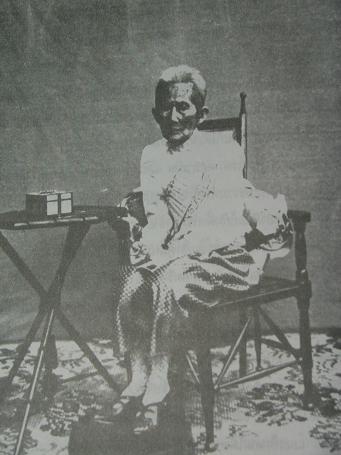
เจ้าจอมมารดาจีน

| honorific_prefix = ท่าน
| name = เจ้าจอมมารดาจีน
| image = หม่อมจีน ลดาวัลย์ ณ อยุธยา.jpg
| honorific_suffix = ทุติยจุลจอมเกล้าวิเศษ|ท.จ.ว.
| birth_name = จีน
| other_names = หม่อมจีน ลดาวัลย์ ณ อยุธยา
| spouse = พระเจ้าบรมวงศ์เธอ กรมหมื่นภูมินทรภักดี
| children =พระอรรคชายาเธอ พระองค์เจ้าอุบลรัตนนารีนาค กรมขุนอรรควรราชกัลยาพระอรรคชายาเธอ พระองค์เจ้าเสาวภาคย์นารีรัตน์พระวิมาดาเธอ พระองค์เจ้าสายสวลีภิรมย์ กรมพระสุทธาสินีนาฏ ปิยมหาราชปดิวรัดา
เจ้าจอมมารดาจีน (21 กุมภาพันธ์ พ.ศ. 2370 – 14 มิถุนายน พ.ศ. 2448) เป็นหม่อมในพระเจ้าบรมวงศ์เธอ กรมหมื่นภูมินทรภักดี เป็นพระชนนีของพระอรรคชายาเธอ พระองค์เจ้าอุบลรัตนนารีนาค กรมขุนอรรควรราชกัลยา พระอรรคชายาเธอ พระองค์เจ้าเสาวภาคย์นารีรัตน์ และพระวิมาดาเธอ พระองค์เจ้าสายสวลีภิรมย์ กรมพระสุทธาสินีนาฏ ปิยมหาราชปดิวรัดา ซึ่งทั้งหมดเป็นพระอรรคชายาในพระบาทสมเด็จพระจุลจอมเกล้าเจ้าอยู่หัว และยังเป็นขรัวยายของเจ้าฟ้า จึงได้รับเกียรติยศใช้คำนำหน้านามว่า "เจ้าจอมมารดา" เป็นกรณีพิเศษ
== ประวัติ ==
=== ชีวิตตอนต้น ===
เจ้าจอมมารดาจีน มีบุรพชนไทยเชื้อสายจีน|เชื้อสายจีน สืบเชื้อสายมาถึงบิดาของท่านชื่อ "แส้" แต่ใช้แซ่อะไรไม่เป็นที่ทราบ"พระบรมราชินีและเจ้าจอมมารดาแห่งราชสำนักสยาม", หน้า 162 กล่าวกันว่าเจ้าจอมมารดาจีนในวัยสาวนั้นเป็นหญิงงาม มีผิวขาวอมชมพู มีลักษณะใกล้เคียงกับพระวิมาดาเธอ พระองค์เจ้าสายสวลีภิรมย์ กรมพระสุทธาสินีนาฏ ปิยมหาราชปดิวรัดา ซึ่งเป็นบุตรสาว แต่ท่านมีร่างเล็กกว่า เจ้าจอมหม่อมราชวงศ์สดับ ในรัชกาลที่ 5 อธิบายถึงรูปพรรณของเจ้าจอมมารดาจีนไว้ว่า "...พระวิมาดาเธอฯ มีพระรูปพระโฉมเหมือนท่านเจ้าจอมมารดาจีนพระมารดาของท่านซึ่งสวยมาก ข้าพเจ้าเห็นท่านเมื่อชรามีผิวหนังเหี่ยวย่นตกกระแล้ว แต่กระนั้นหน้าท่านก็ยังสวยจิ้มลิ้มพริ้มเพราอยู่นักหนา ผิวก็สวยขาวแดง แต่ร่างเล็ก พระวิมาดาเธอฯ ท่านจำเริญพระกายกว่าจึงทำให้มีสง่าขึ้น...""ศรุตานุสรณ์", หน้า 140
=== ครอบครัว ===
เจ้าจอมมารดาจีนได้เข้าเป็นหม่อมห้ามในพระเจ้าบรมวงศ์เธอ กรมหมื่นภูมินทรภักดี พระราชโอรสในพระบาทสมเด็จพระนั่งเกล้าเจ้าอยู่หัว กับเจ้าจอมมารดาเอมน้อย ในรัชกาลที่ 3|เจ้าจอมมารดาเอมน้อย ถือเป็นหม่อมชั้นใหญ่ จึงมีคำนำหน้านามว่า "หม่อมจีน" ตามธรรมเนียม"ศรุตานุสรณ์", หน้า 142 ท่านมีพระธิดาสามพระองค์ ได้แก่
# พระอรรคชายาเธอ พระองค์เจ้าอุบลรัตนนารีนาค กรมขุนอรรควรราชกัลยา พระนามเดิม "หม่อมเจ้าบัว" (28 พฤศจิกายน พ.ศ. 2389 – 15 ตุลาคม พ.ศ. 2444) รับราชการเป็นพระอรรคชายาในพระบาทสมเด็จพระจุลจอมเกล้าเจ้าอยู่หัว มีพระราชธิดาเพียงพระองค์เดียว คือ สมเด็จพระเจ้าบรมวงศ์เธอ เจ้าฟ้าเยาวมาลย์นฤมล กรมขุนสวรรคโลกลักษณวดี"พระบรมราชินีและเจ้าจอมมารดาแห่งราชสำนักสยาม", หน้า 167
# พระอรรคชายาเธอ พระองค์เจ้าเสาวภาคย์นารีรัตน์ พระนามเดิม "หม่อมเจ้าปิ๋ว" (26 มกราคม พ.ศ. 2397 – 21 กรกฎาคม พ.ศ. 2430) รับราชการเป็นพระอรรคชายาในพระบาทสมเด็จพระจุลจอมเกล้าเจ้าอยู่หัว มีพระราชธิดาเพียงพระองค์เดียว คือ สมเด็จพระเจ้าบรมวงศ์เธอ เจ้าฟ้าจันทราสรัทวาร กรมขุนพิจิตรเจษฎ์จันทร์"พระบรมราชินีและเจ้าจอมมารดาแห่งราชสำนักสยาม", หน้า 161
# พระวิมาดาเธอ พระองค์เจ้าสายสวลีภิรมย์ กรมพระสุทธาสินีนาฏ ปิยมหาราชปดิวรัดา พระนามเดิม "หม่อมเจ้าสาย" (4 กันยายน พ.ศ. 2406 – 24 มิถุนายน พ.ศ. 2472) รับราชการเป็นพระอรรคชายาในพระบาทสมเด็จพระจุลจอมเกล้าเจ้าอยู่หัว มีพระราชโอรสและธิดา 4 พระองค์ คือ สมเด็จพระเจ้าบรมวงศ์เธอ เจ้าฟ้ายุคลทิฆัมพร กรมหลวงลพบุรีราเมศวร์ พระเจ้าบรมวงศ์เธอ เจ้าฟ้านภาจรจำรัสศรี ภัทรวดีราชธิดา สมเด็จพระเจ้าบรมวงศ์เธอ เจ้าฟ้ามาลินีนภดารา ศิรินิภาพรรณวดี กรมขุนศรีสัชนาลัยสุรกัญญา และสมเด็จพระเจ้าบรมวงศ์เธอ เจ้าฟ้านิภานภดล วิมลประภาวดี กรมขุนอู่ทองเขตขัตติยนารี"พระบรมราชินีและเจ้าจอมมารดาแห่งราชสำนักสยาม", หน้า 155-157
ด้วยความที่เจ้าจอมมารดาจีนเป็นพระชนนีของพระอรรคชายาทั้งสามพระองค์ และยังเป็นขรัวยายของเจ้าฟ้าอีกหกพระองค์ พระบาทสมเด็จพระจุลจอมเกล้าเจ้าอยู่หัวมีพระบรมราชโองการ โปรดเกล้าฯ สถาปนาหม่อมจีน ขึ้นเป็น "เจ้าจอมมารดาจีน" เป็นกรณีพิเศษ และเป็นเจ้าจอมมารดาขรัวยายท่านที่สองของกรุงรัตนโกสินทร์ เพราะก่อนหน้านี้เคยมีการสถาปนาเจ้าจอมมารดางิ้ว พระราชชนนีในสมเด็จพระนางเจ้าโสมนัสวัฒนาวดี ด้วยเหตุนี้เจ้าจอมมารดาจีนจึงอาศัยอยู่ร่วมกับพระอรรคชายา และหลาน ๆ ภายในพระบรมมหาราชวัง
=== ถึงแก่อสัญกรรม ===
เจ้าจอมมารดาจีน ถึงแก่อสัญกรรมด้วยโรคชรา เมื่อวันที่ 14 มิถุนายน พ.ศ. 2448 ที่วังสมเด็จพระเจ้าบรมวงศ์เธอ เจ้าฟ้ายุคลทิฆัมพร กรมหลวงลพบุรีราเมศวร์ สิริอายุ 78 ปี ในการนี้พระบาทสมเด็จพระจุลจอมเกล้าเจ้าอยู่หัว เสด็จพระราชดำเนินพระราชทานน้ำหลวงอาบศพ โดยทรงพระกรุณาโปรดเกล้าฯ พระราชทานโกศไม้สิบสอง ฉัตรเครื่องสูง 5 ชั้น จำนวน 12 คัน แวดล้อมเป็นเกียรติยศ และโปรดเกล้าฯ ให้มีพระสงฆ์สวดพระอภิธรรมประจำศพ วันละ 4 รูป และเครื่องประโคมศพ กลองชนะ 5 คู่ จ่าปี 1 และเลี้ยงพระเช้า 4 รูป เพล 4 รูป มีกำหนด 3 เดือน
== เกียรติยศ ==
=== บรรดาศักดิ์ ===
* 21 กุมภาพันธ์ พ.ศ. 2370 – "ไม่ทราบปี" : จีน
* "ไม่ทราบปี" – "ไม่ทราบปี" : หม่อมจีน ในพระองค์เจ้าลดาวัลย์
* "ไม่ทราบปี" – 14 มิถุนายน พ.ศ. 2448 : เจ้าจอมมารดาจีน
=== เครื่องราชอิสริยาภรณ์ ===
* ราชกิจจานุเบกษา, พระราชทานเครื่องราชอิสริยาภรณ์ จุลจอมเกล้า ฝ่ายน่า แลฝ่ายใน, เล่ม ๑๗, ตอน ๓๕, ๒๕ พฤศจิกายน พ.ศ. ๒๔๔๓, หน้า ๕๐๐
*
==อ้างอิง==
=== เชิงอรรถ ===
=== บรรณานุกรม ===
*
*
หมวดหมู่:เจ้าจอมมารดา
หมวดหมู่:ราชสกุลลดาวัลย์
หมวดหมู่:ผู้ได้รับเครื่องราชอิสริยาภรณ์ ท.จ.ว. (ฝ่ายใน)
หมวดหมู่:ผู้ได้รับเหรียญรัตนาภรณ์ จ.ป.ร.4‎
หมวดหมู่:ผู้ได้รับเหรียญรัตนาภรณ์ ว.ป.ร.4‎
หมวดหมู่:หม่อม